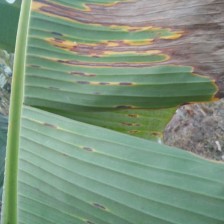
Label: sigatoka